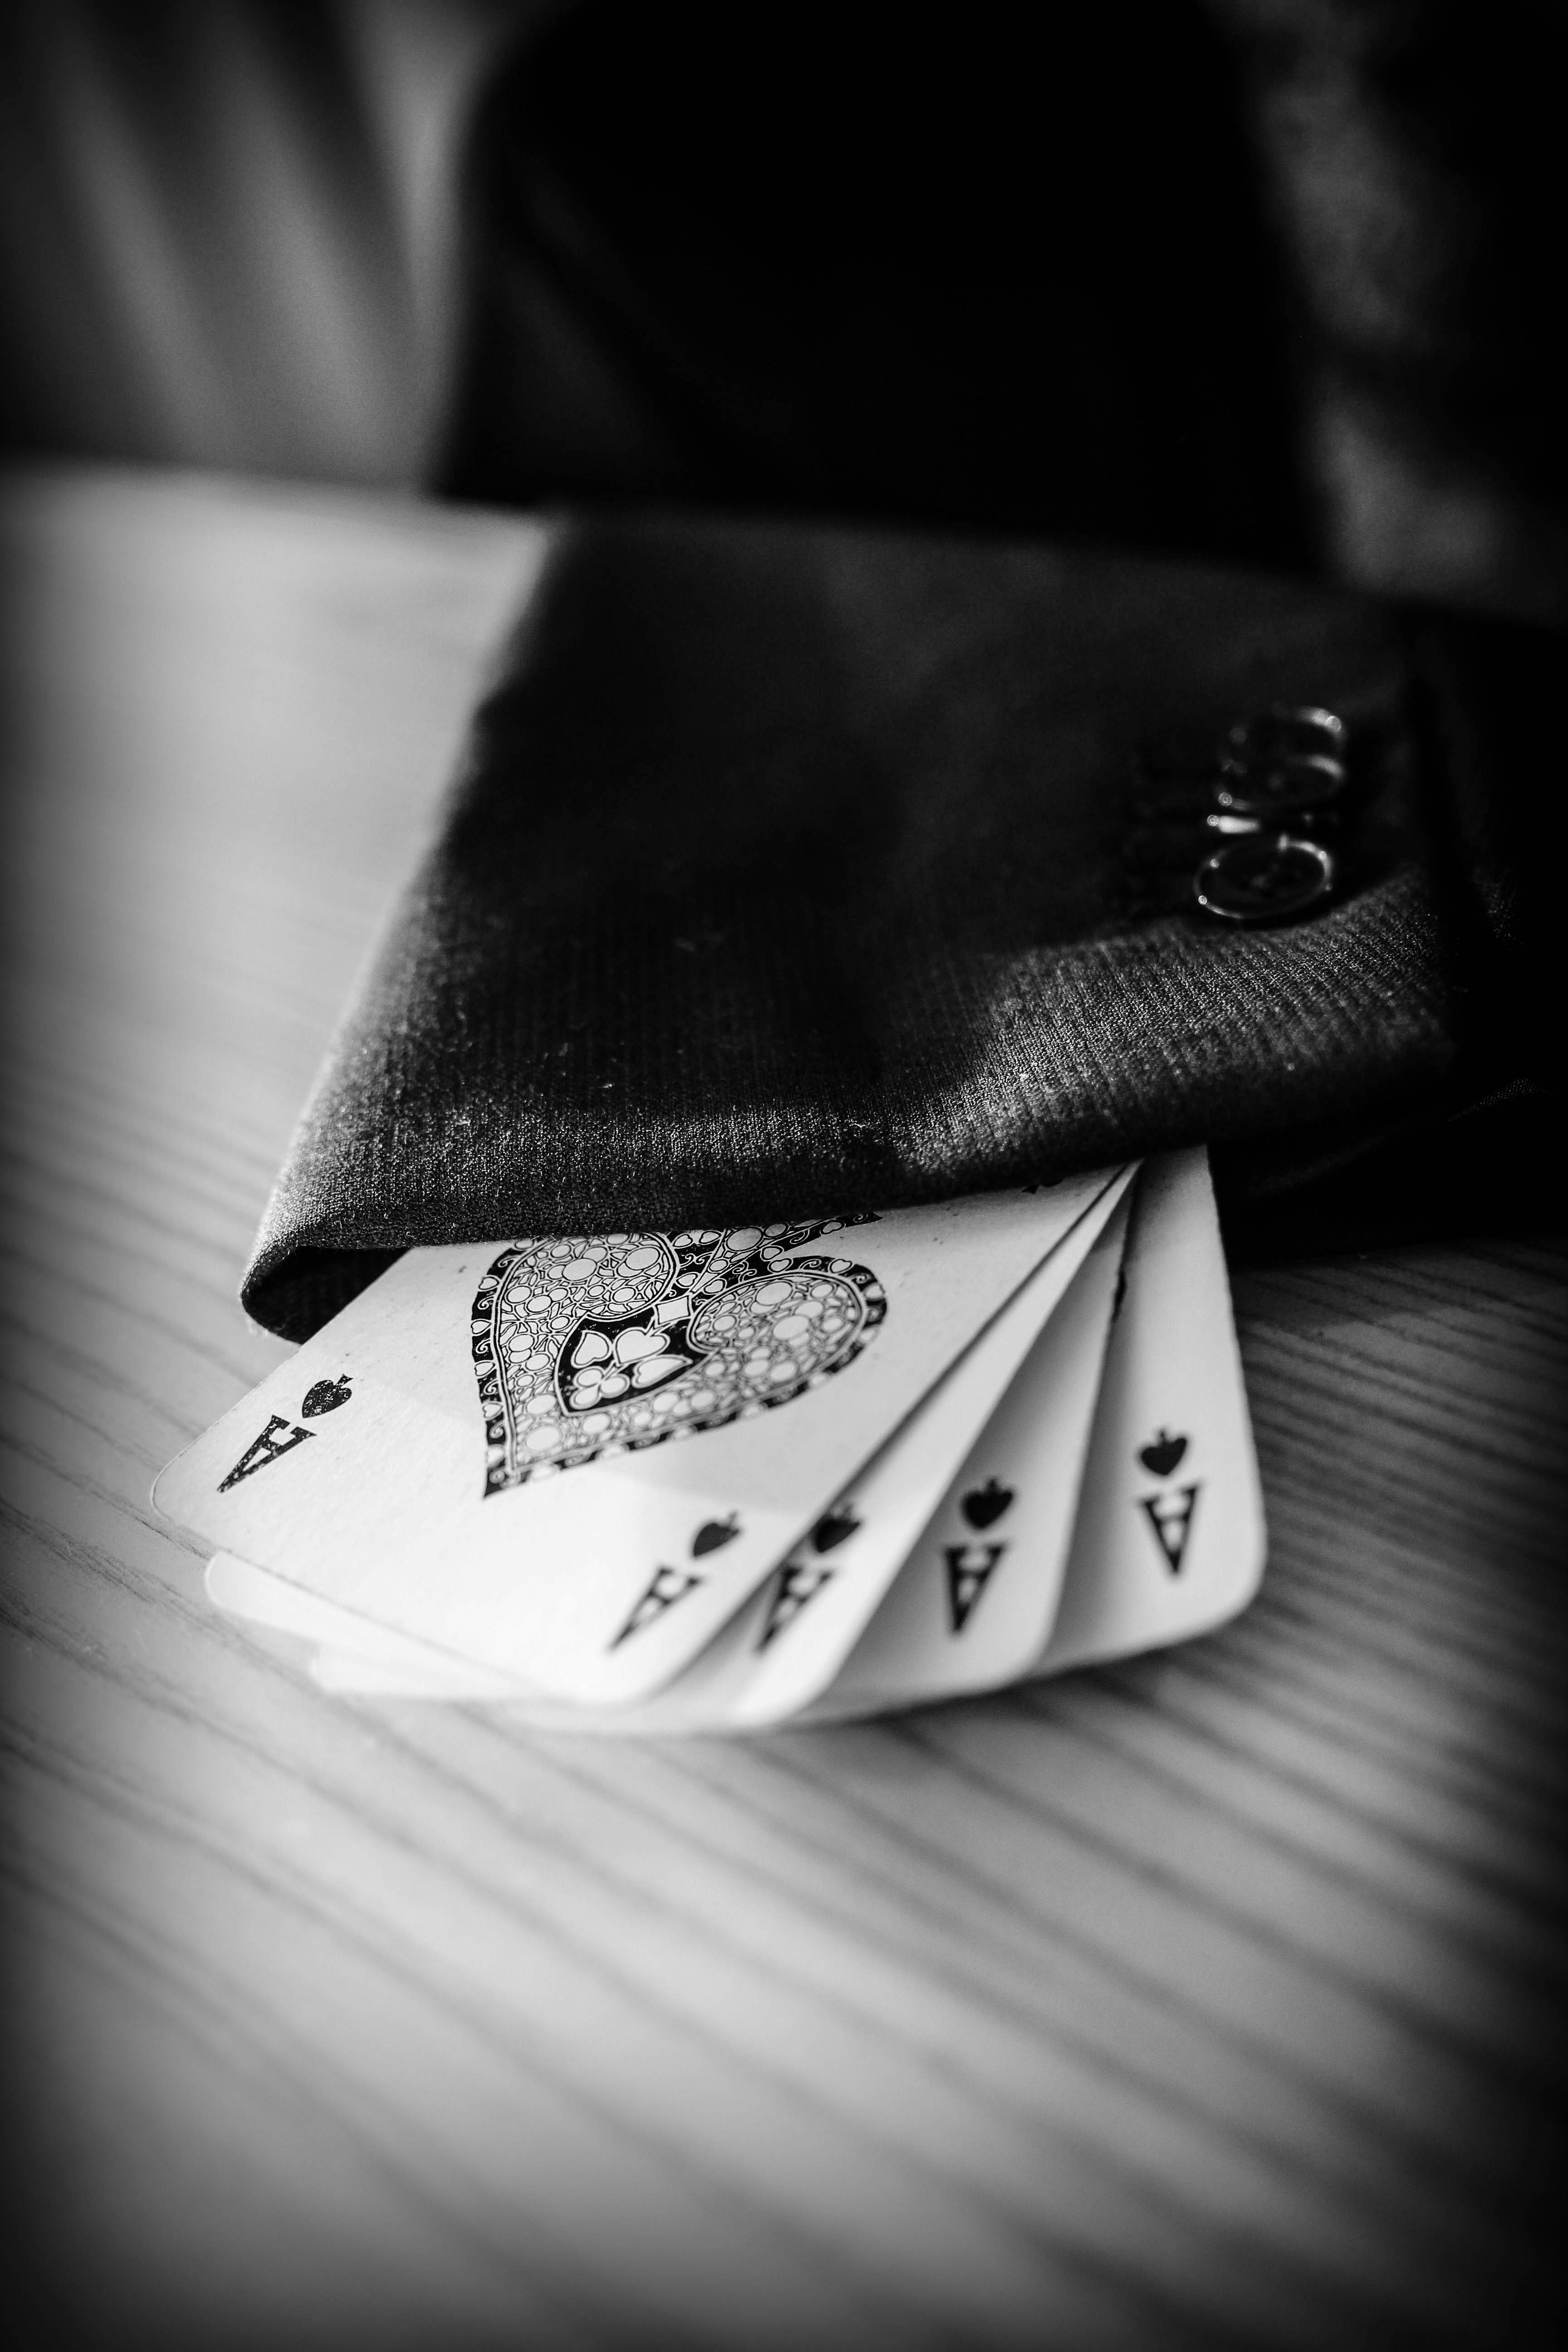
hand, black and white, wood, white, photography, darkness, black, monochrome, jacket, ace, close up, brand, cards, spades, shape, emotion, magician, poker, sleeve, cheat, monochrome photography